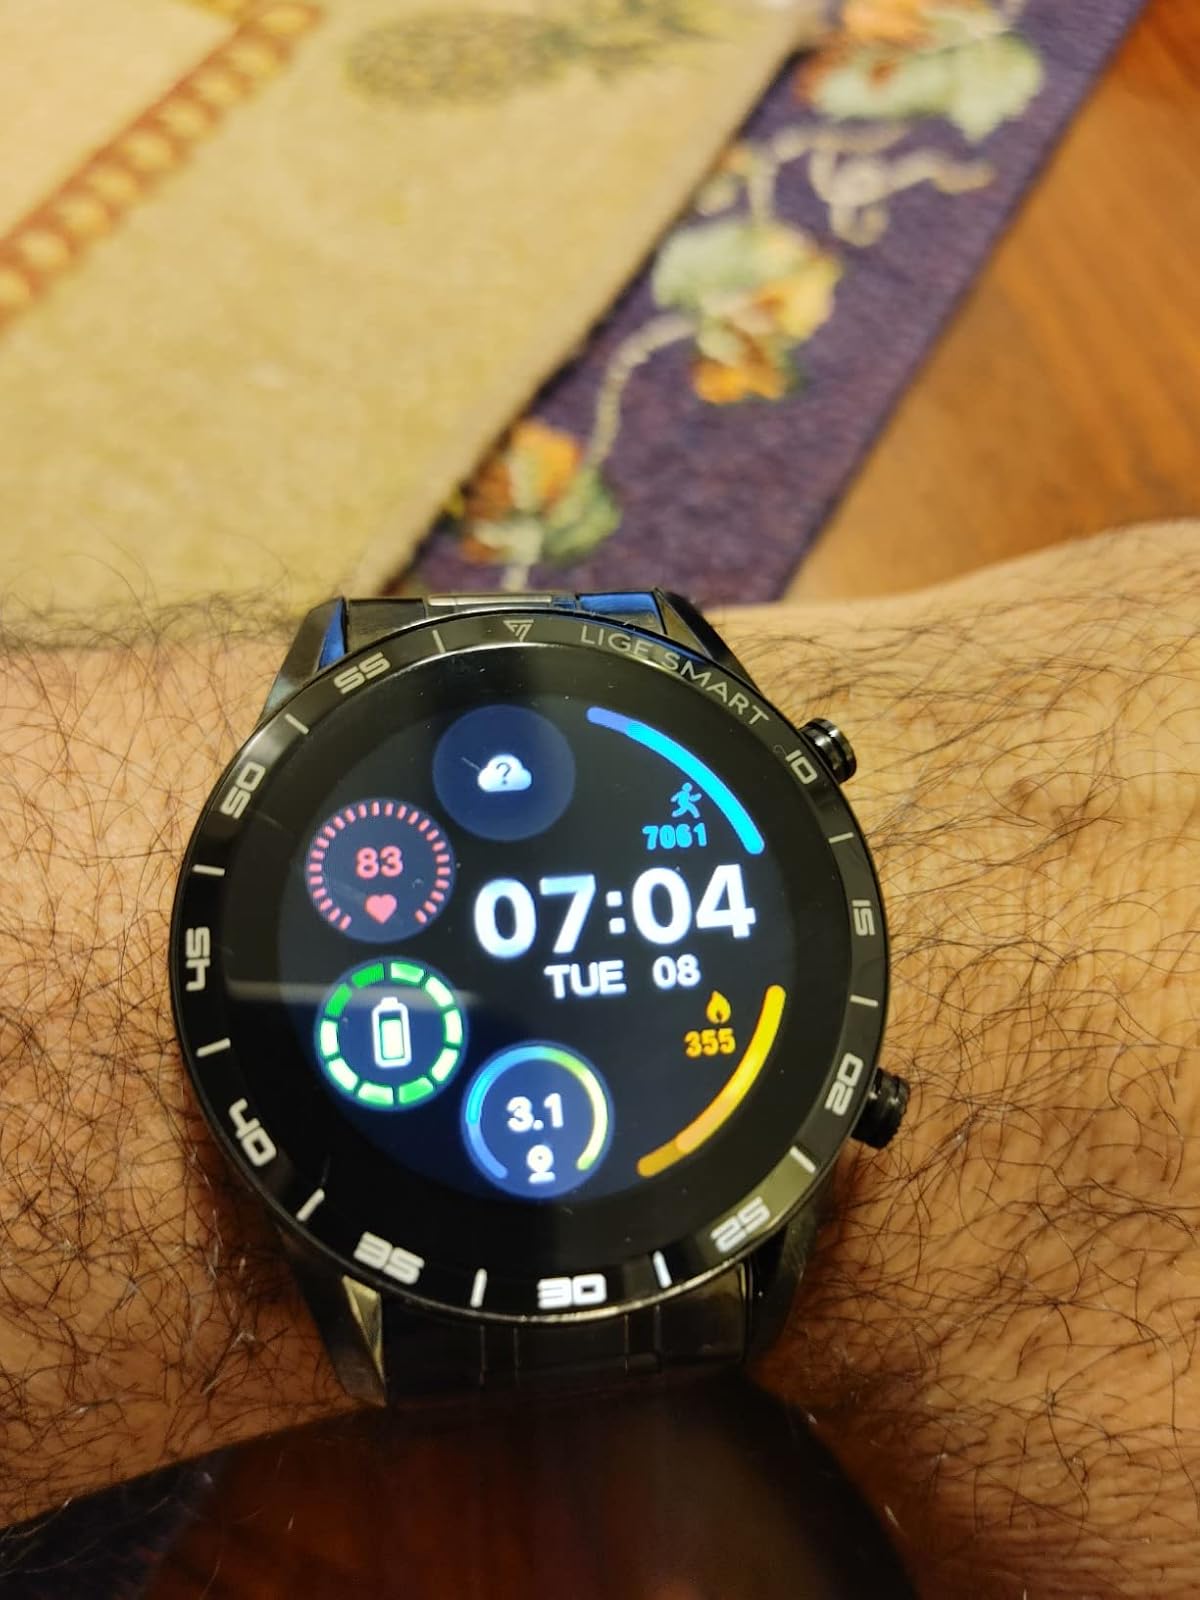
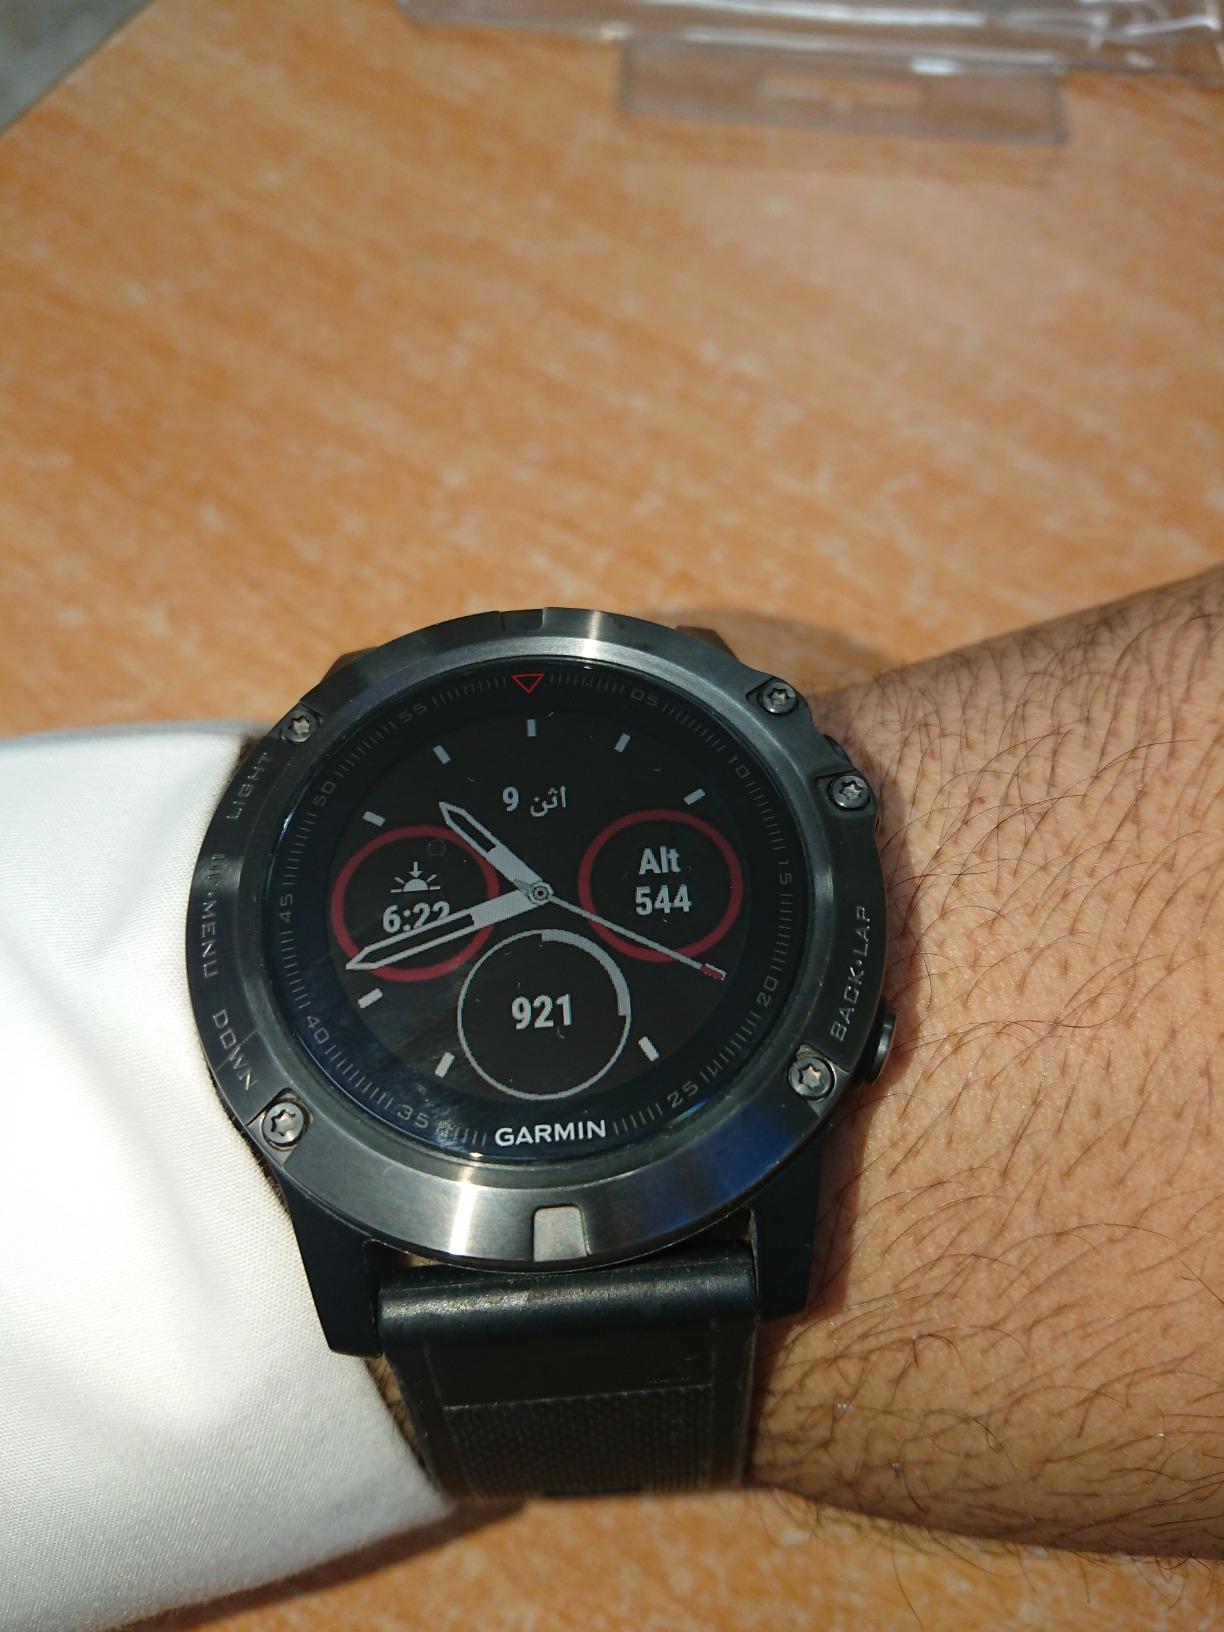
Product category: smartwatch
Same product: no